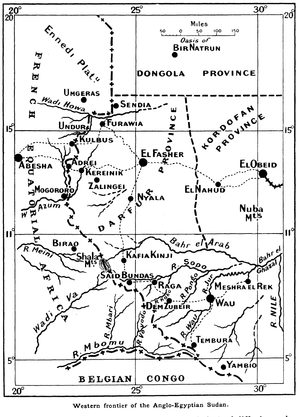
La frontière entre la République centrafricaine et le Soudan est la frontière séparant la République centrafricaine et le Soudan.